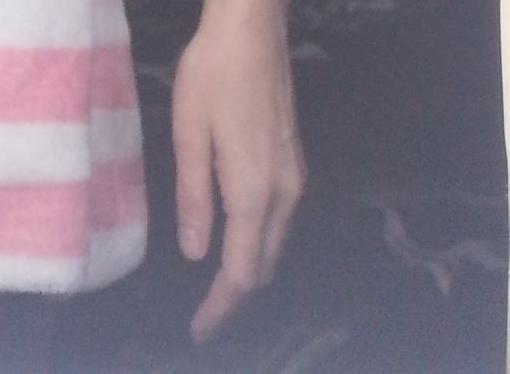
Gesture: no_gesture